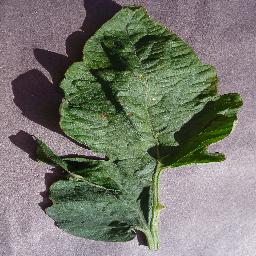
Label: Tomato___Target_Spot